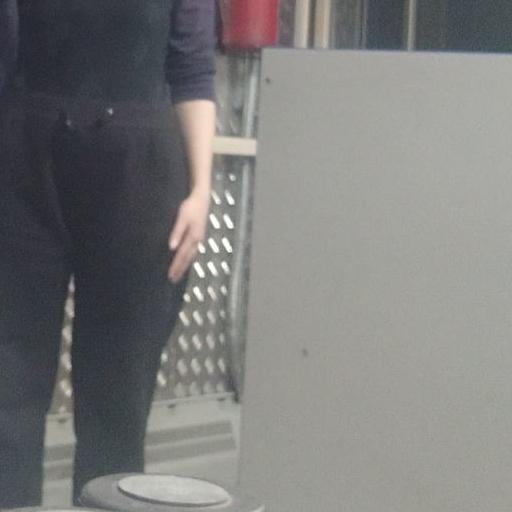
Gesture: no_gesture